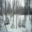
Label: forest